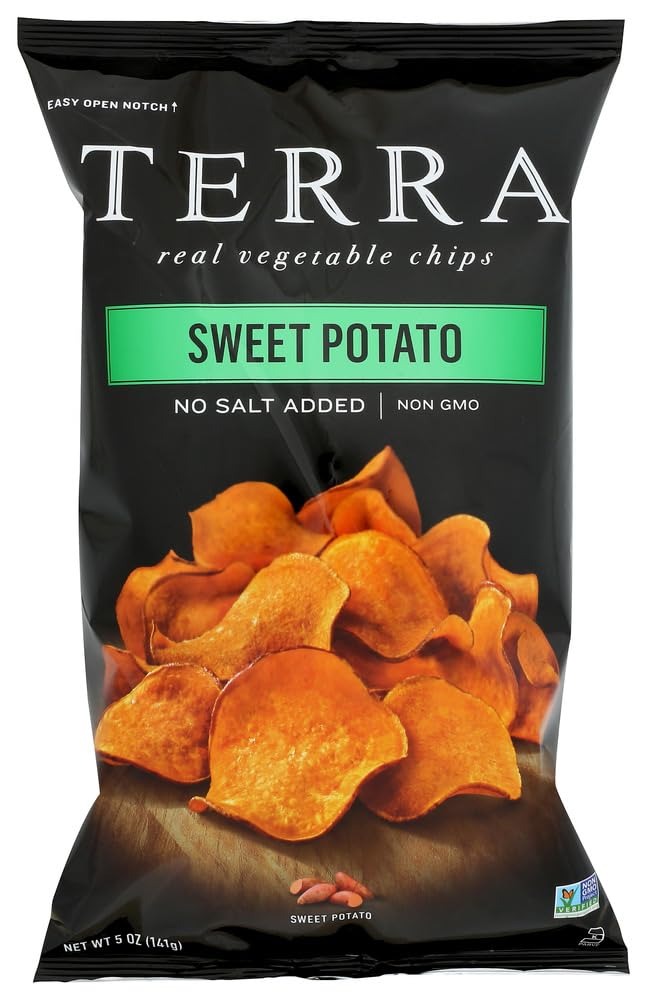
Item Name: TERRA CHIPS CHIP SWT PTO NSLT, 6 OZ, PK- 12
Value: 72.0
Unit: Fl Oz

Price: 4.19